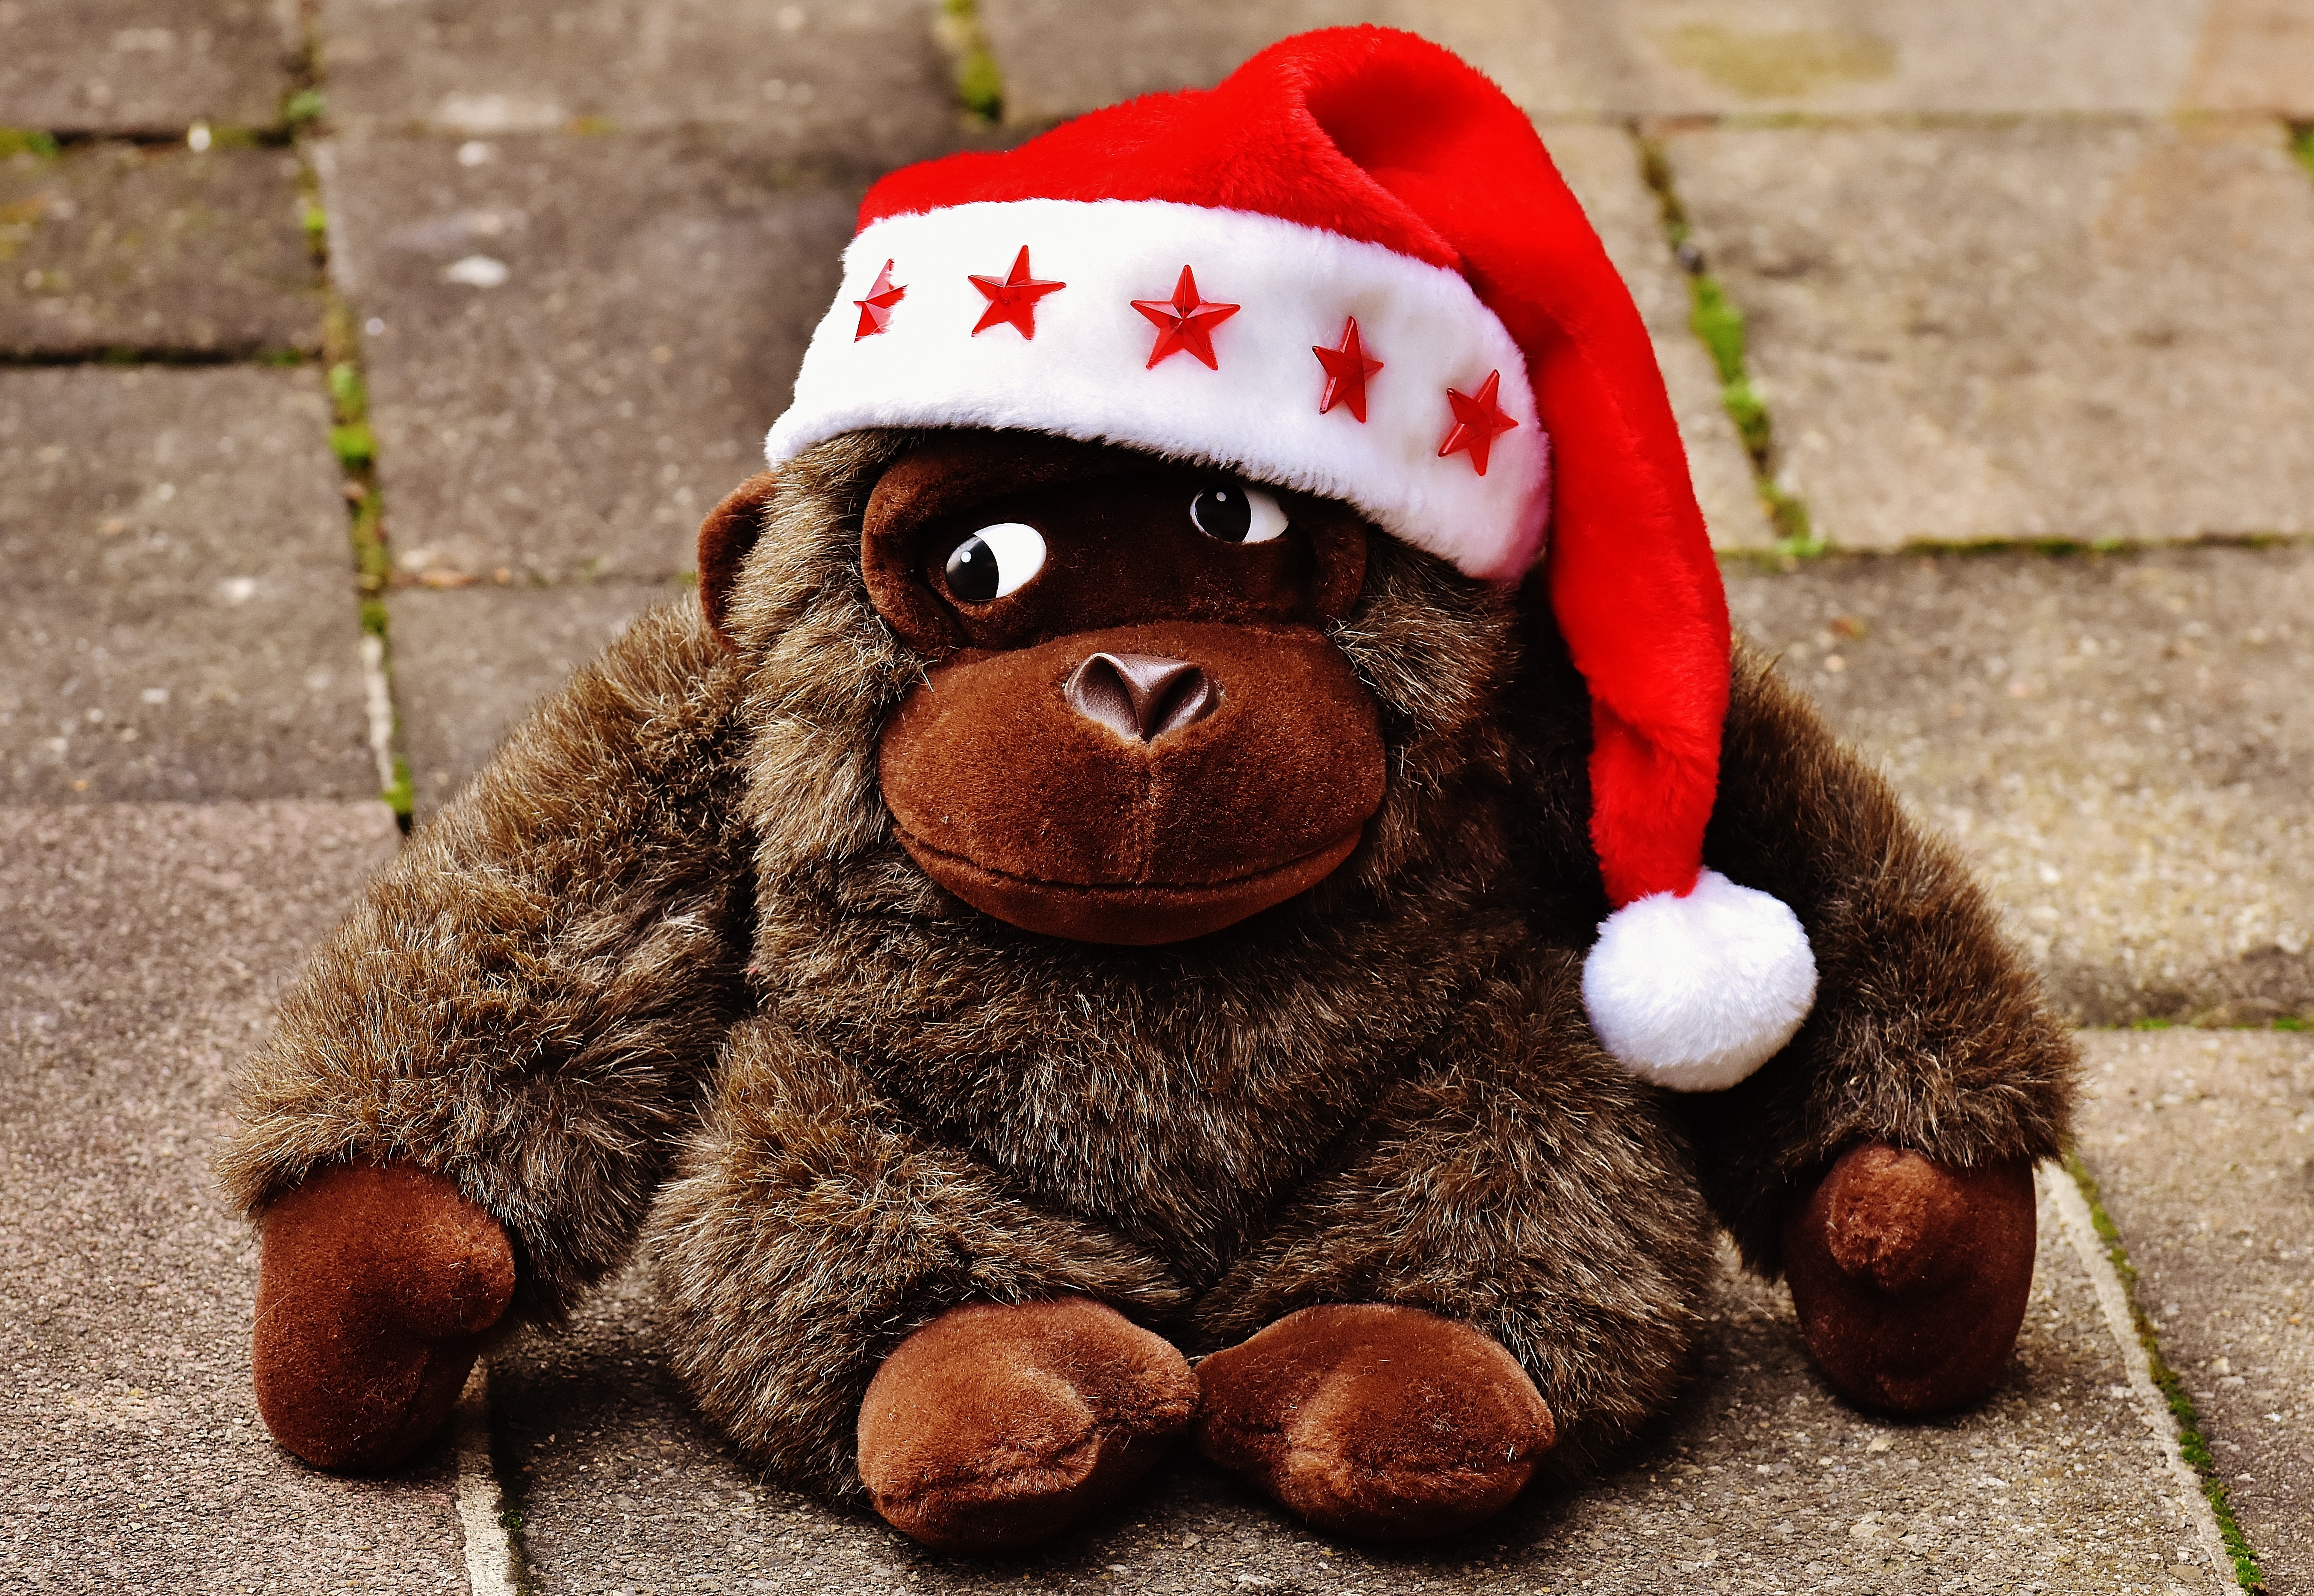
red, mammal, christmas, monkey, toy, primate, gorilla, teddy bear, santa hat, textile, stuffed animal, soft toy, stuffed toy